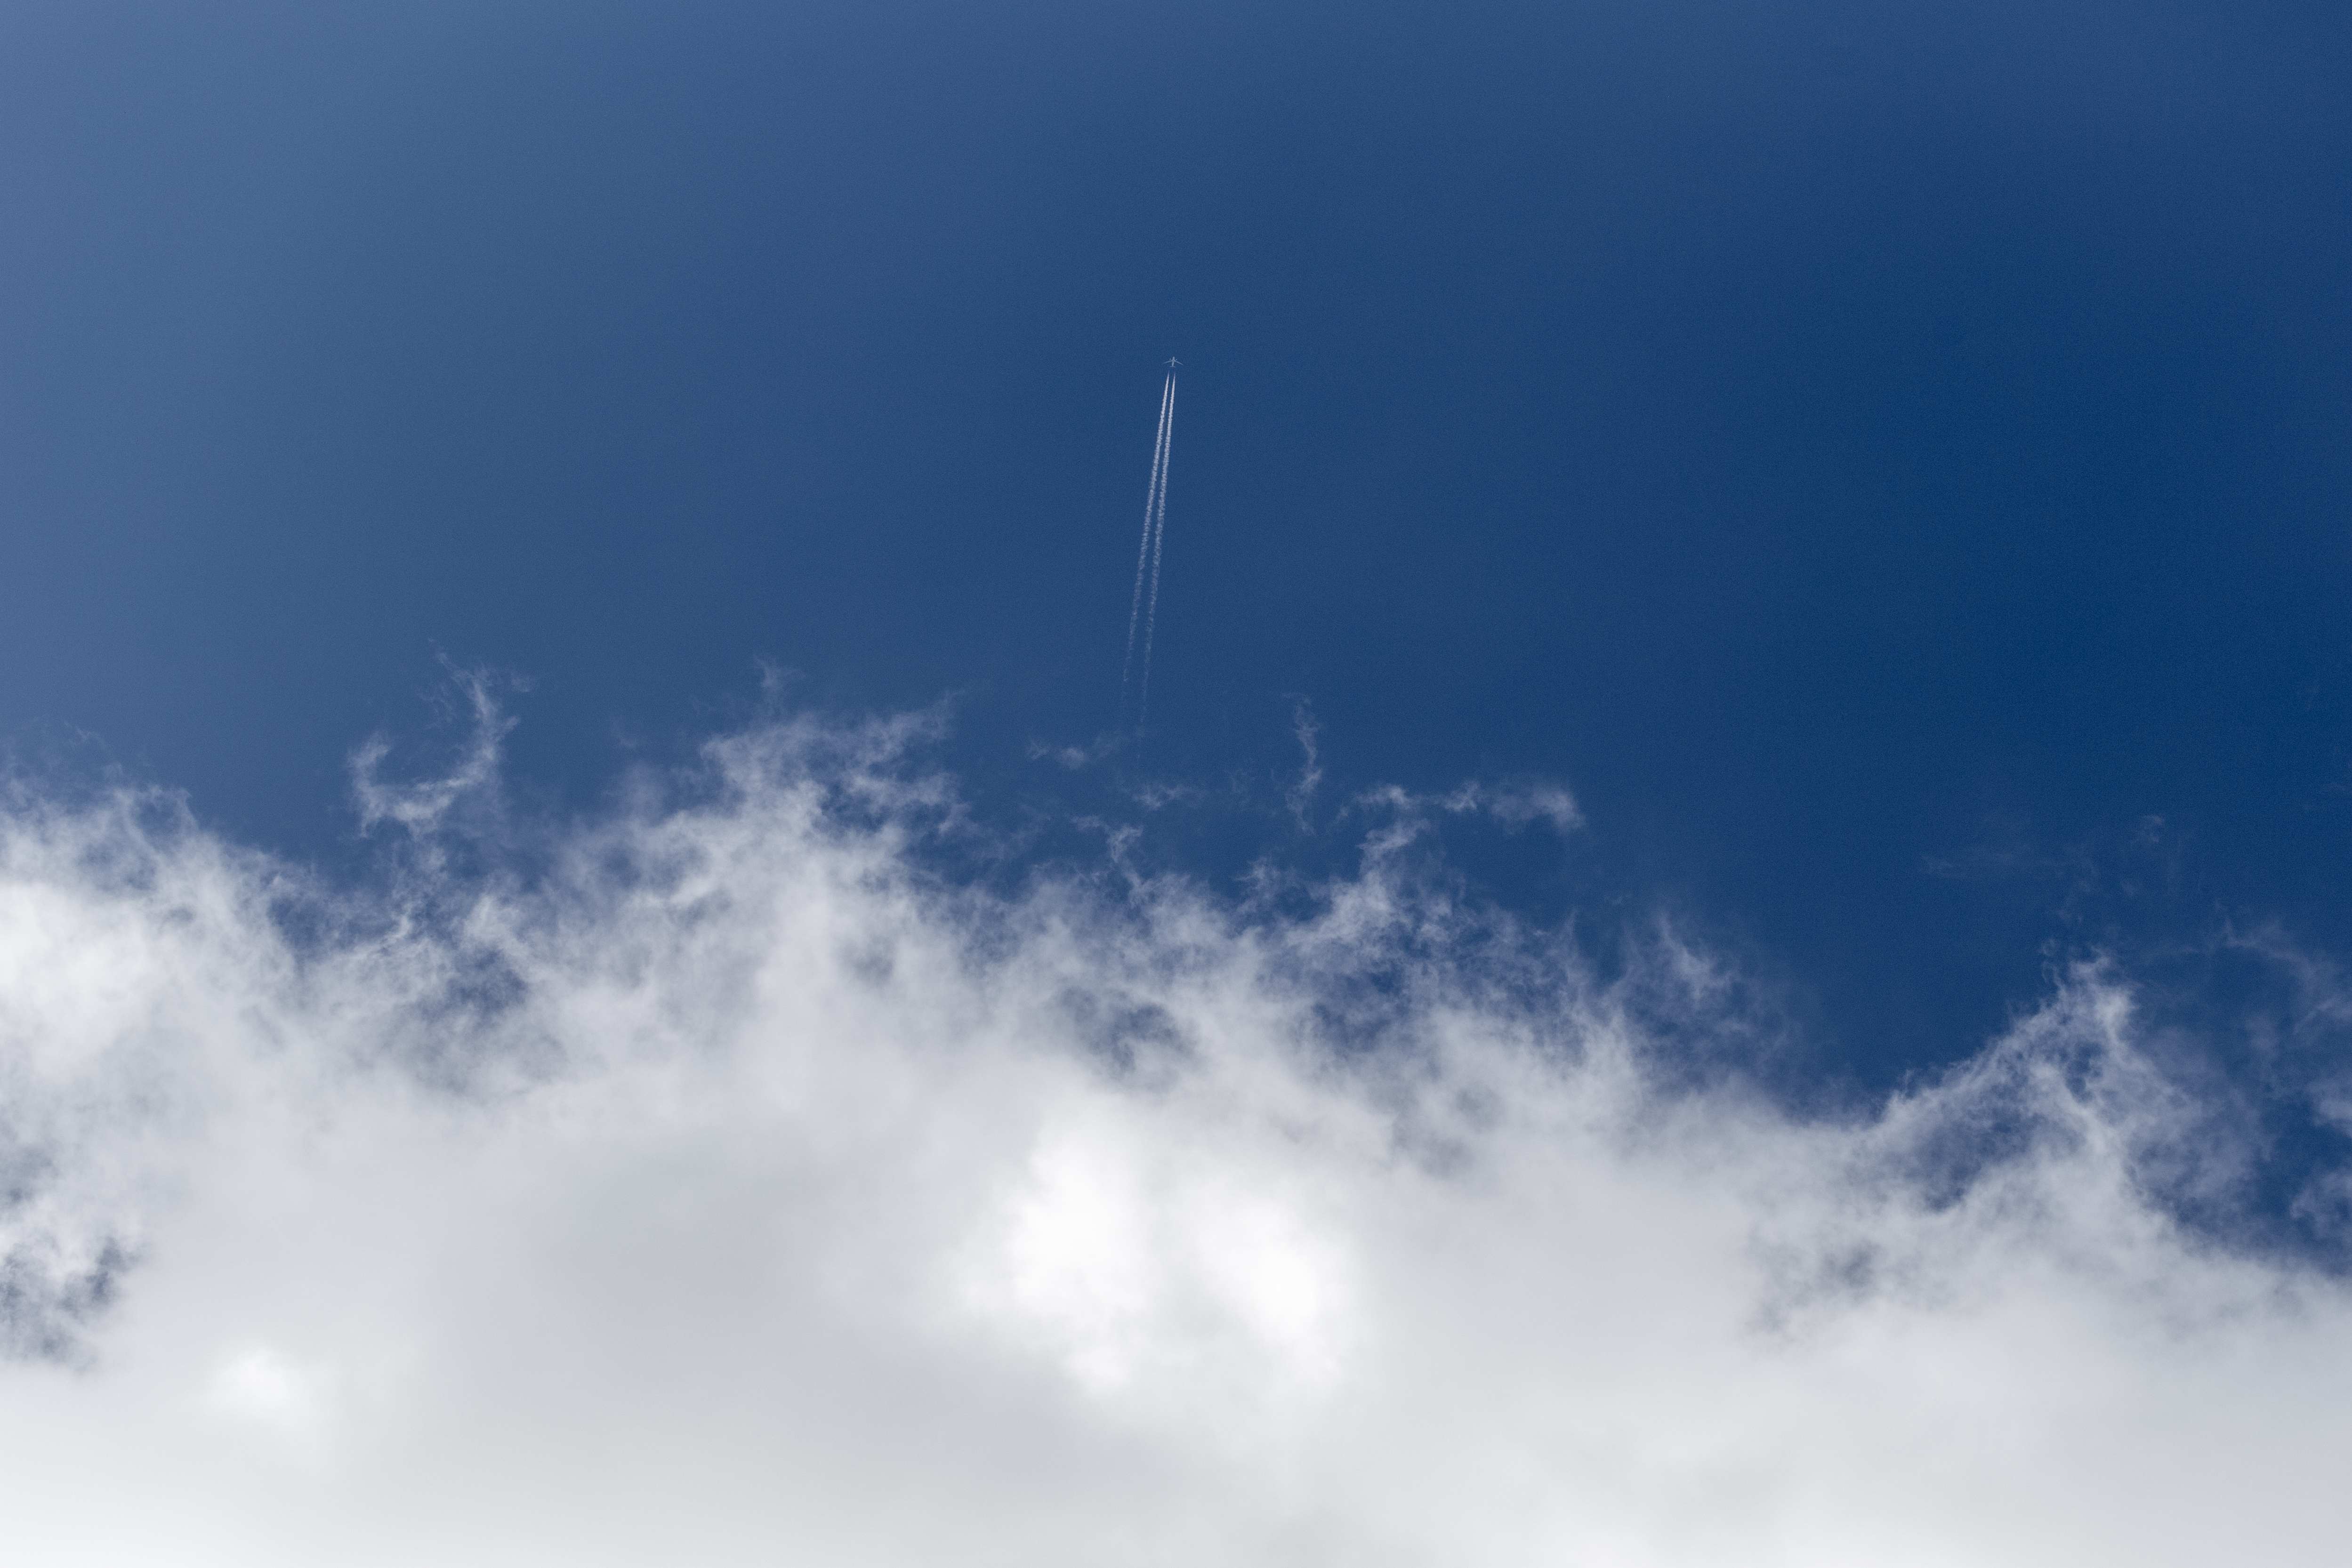
sky, blue, cloud, daytime, atmosphere, atmospheric phenomenon, cumulus, meteorological phenomenon, calm, sunlight, geological phenomenon, space, mountain, city, wind